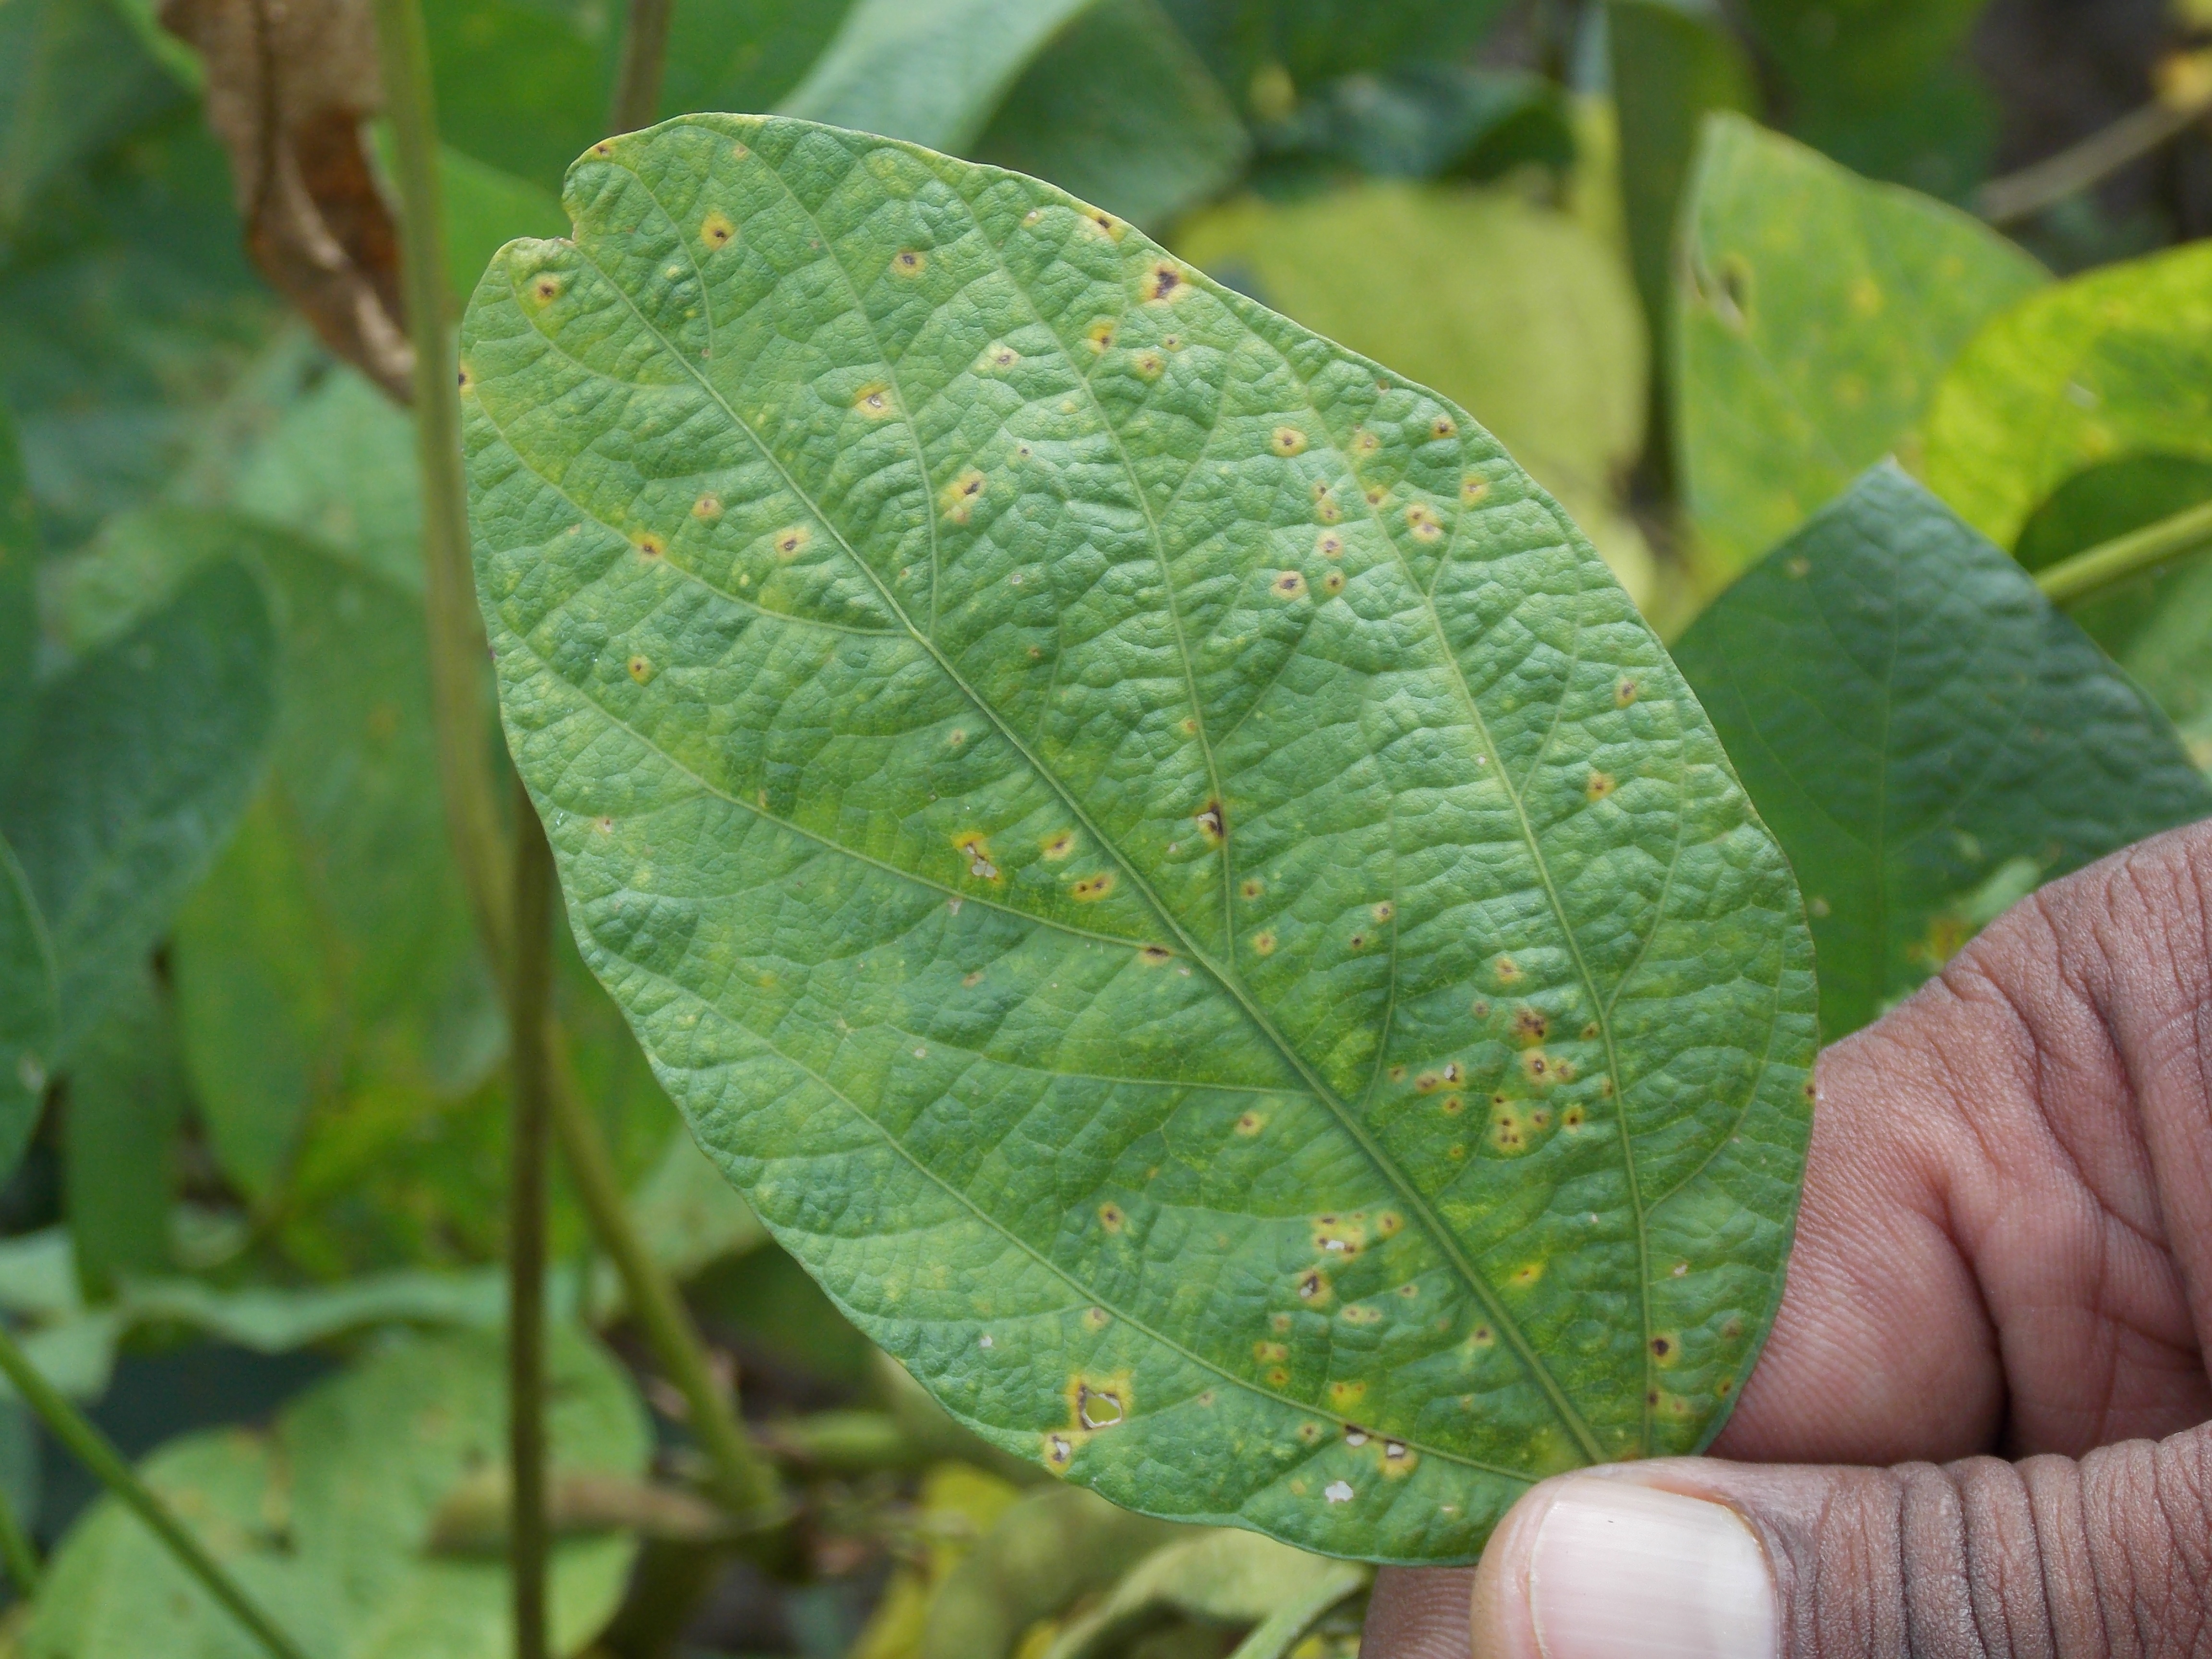
Label: Disease